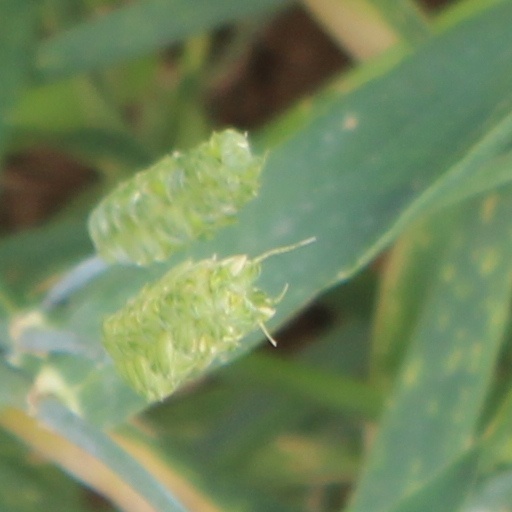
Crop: wheat